Carcharhinus tjutjot

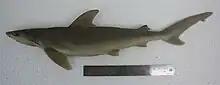
"Carcharhinus sealei" found in Malaysia, its similar markings on the second dorsal fin cause its morphological identification to overlap with "C. tjutjot"

Initially thought of as "C. dussumieri", it was later identified as a distinct species in 2012 by morphological characteristics such as vertebral counts, dorsal and pectoral fin shape, and fin colouration. Now known as the Indonesian whaler shark, its divergence has characterized shark populations within the tropical Indo-West Pacific.